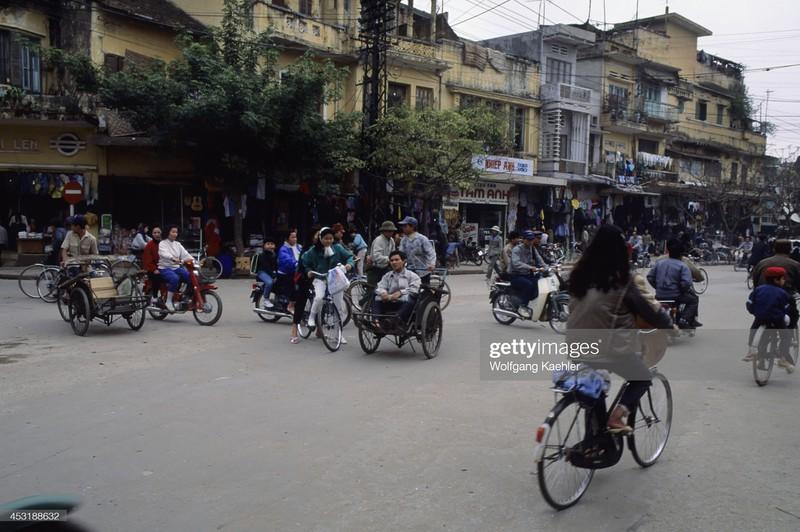
có nhiều phương tiện đang di chuyển ở trên đường